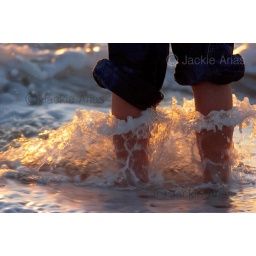
Water splashing on boys feet during sunset on beach in Sanibel Island, Florida.